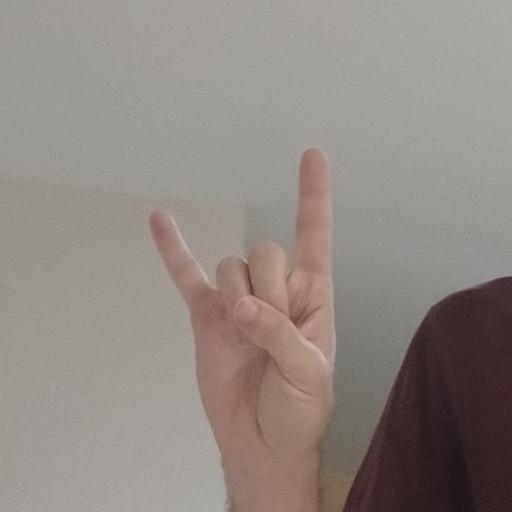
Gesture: rock